John Osborne Varian

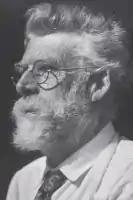
John Varian photographed by Ansel Adams

John Osborne Varian (1863 – January 9, 1931) was an American poet and amateur musician who was one of the early members of the Temple of the People and a leader within the theosophist utopian community of Halcyon, California. Two of his sons, Russell and Sigurd Varian, became notable inventors and went on to found Varian Associates, one of the first companies in Silicon Valley. Varian died on January 9, 1931, following pneumonia.